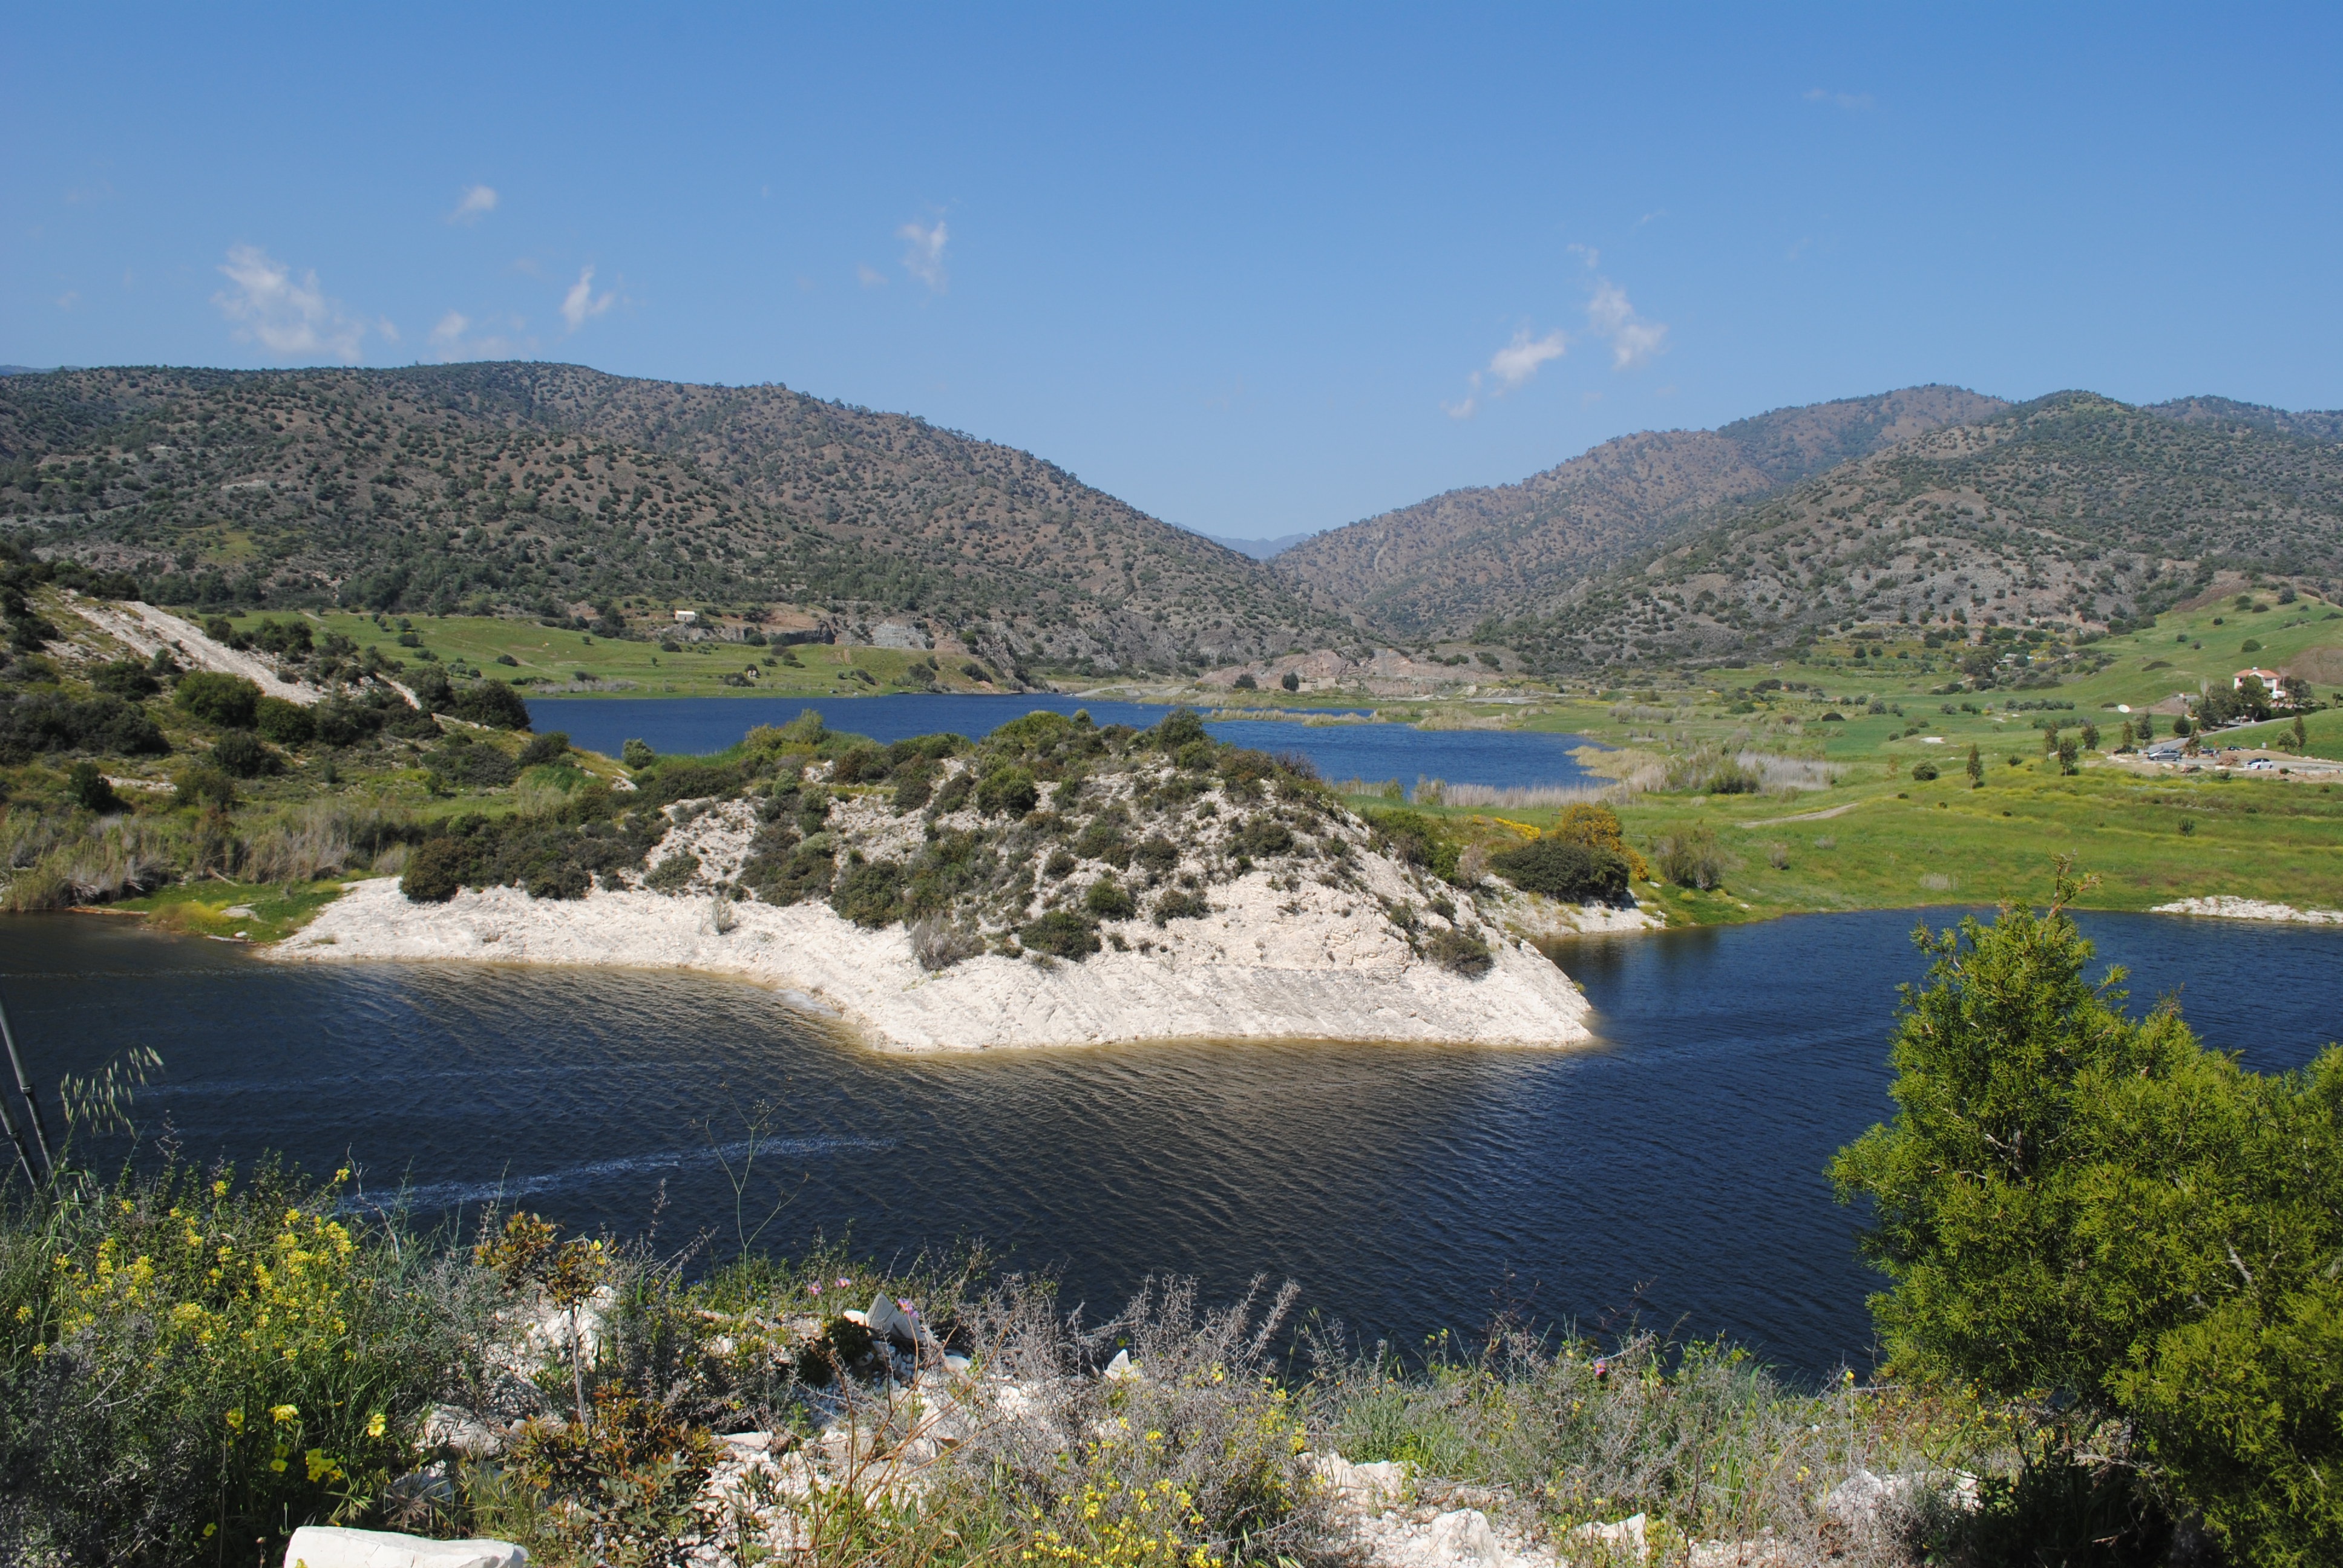
landscape, coast, tree, water, wilderness, mountain, sky, lake, river, europe, inlet, mediterranean, bay, reservoir, national park, bank, wetland, loch, watercourse, cyprus, tarn, nature reserve, limassol, promontory, water resources, lemesos, germasoyeia dam, water view, plant community, mount scenery